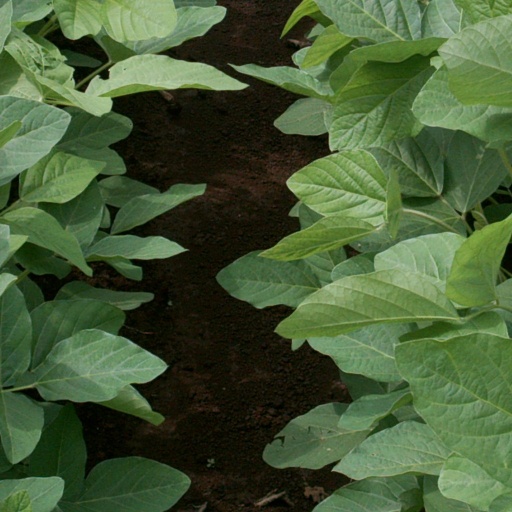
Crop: soybean